Michel Abrass

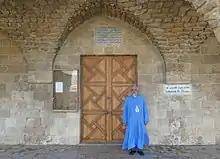
Sayedna Abrass at St. Thomas

Michel Abrass, BA (born 14 December 1948) is a retired church official who was Archbishop of the Melkite Greek Catholic Archeparchy of Tyre from 2014 to 2021.